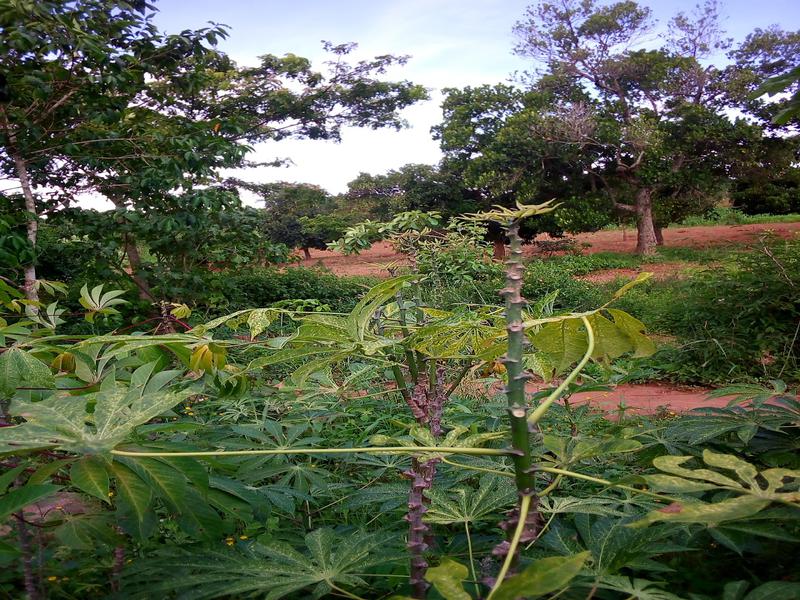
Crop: cassava
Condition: green_mottle